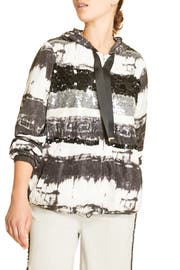
a water reistant jacket jacket topped with a ribbon drawstring hood is patterned in abstract stripe and spalshed with sequin